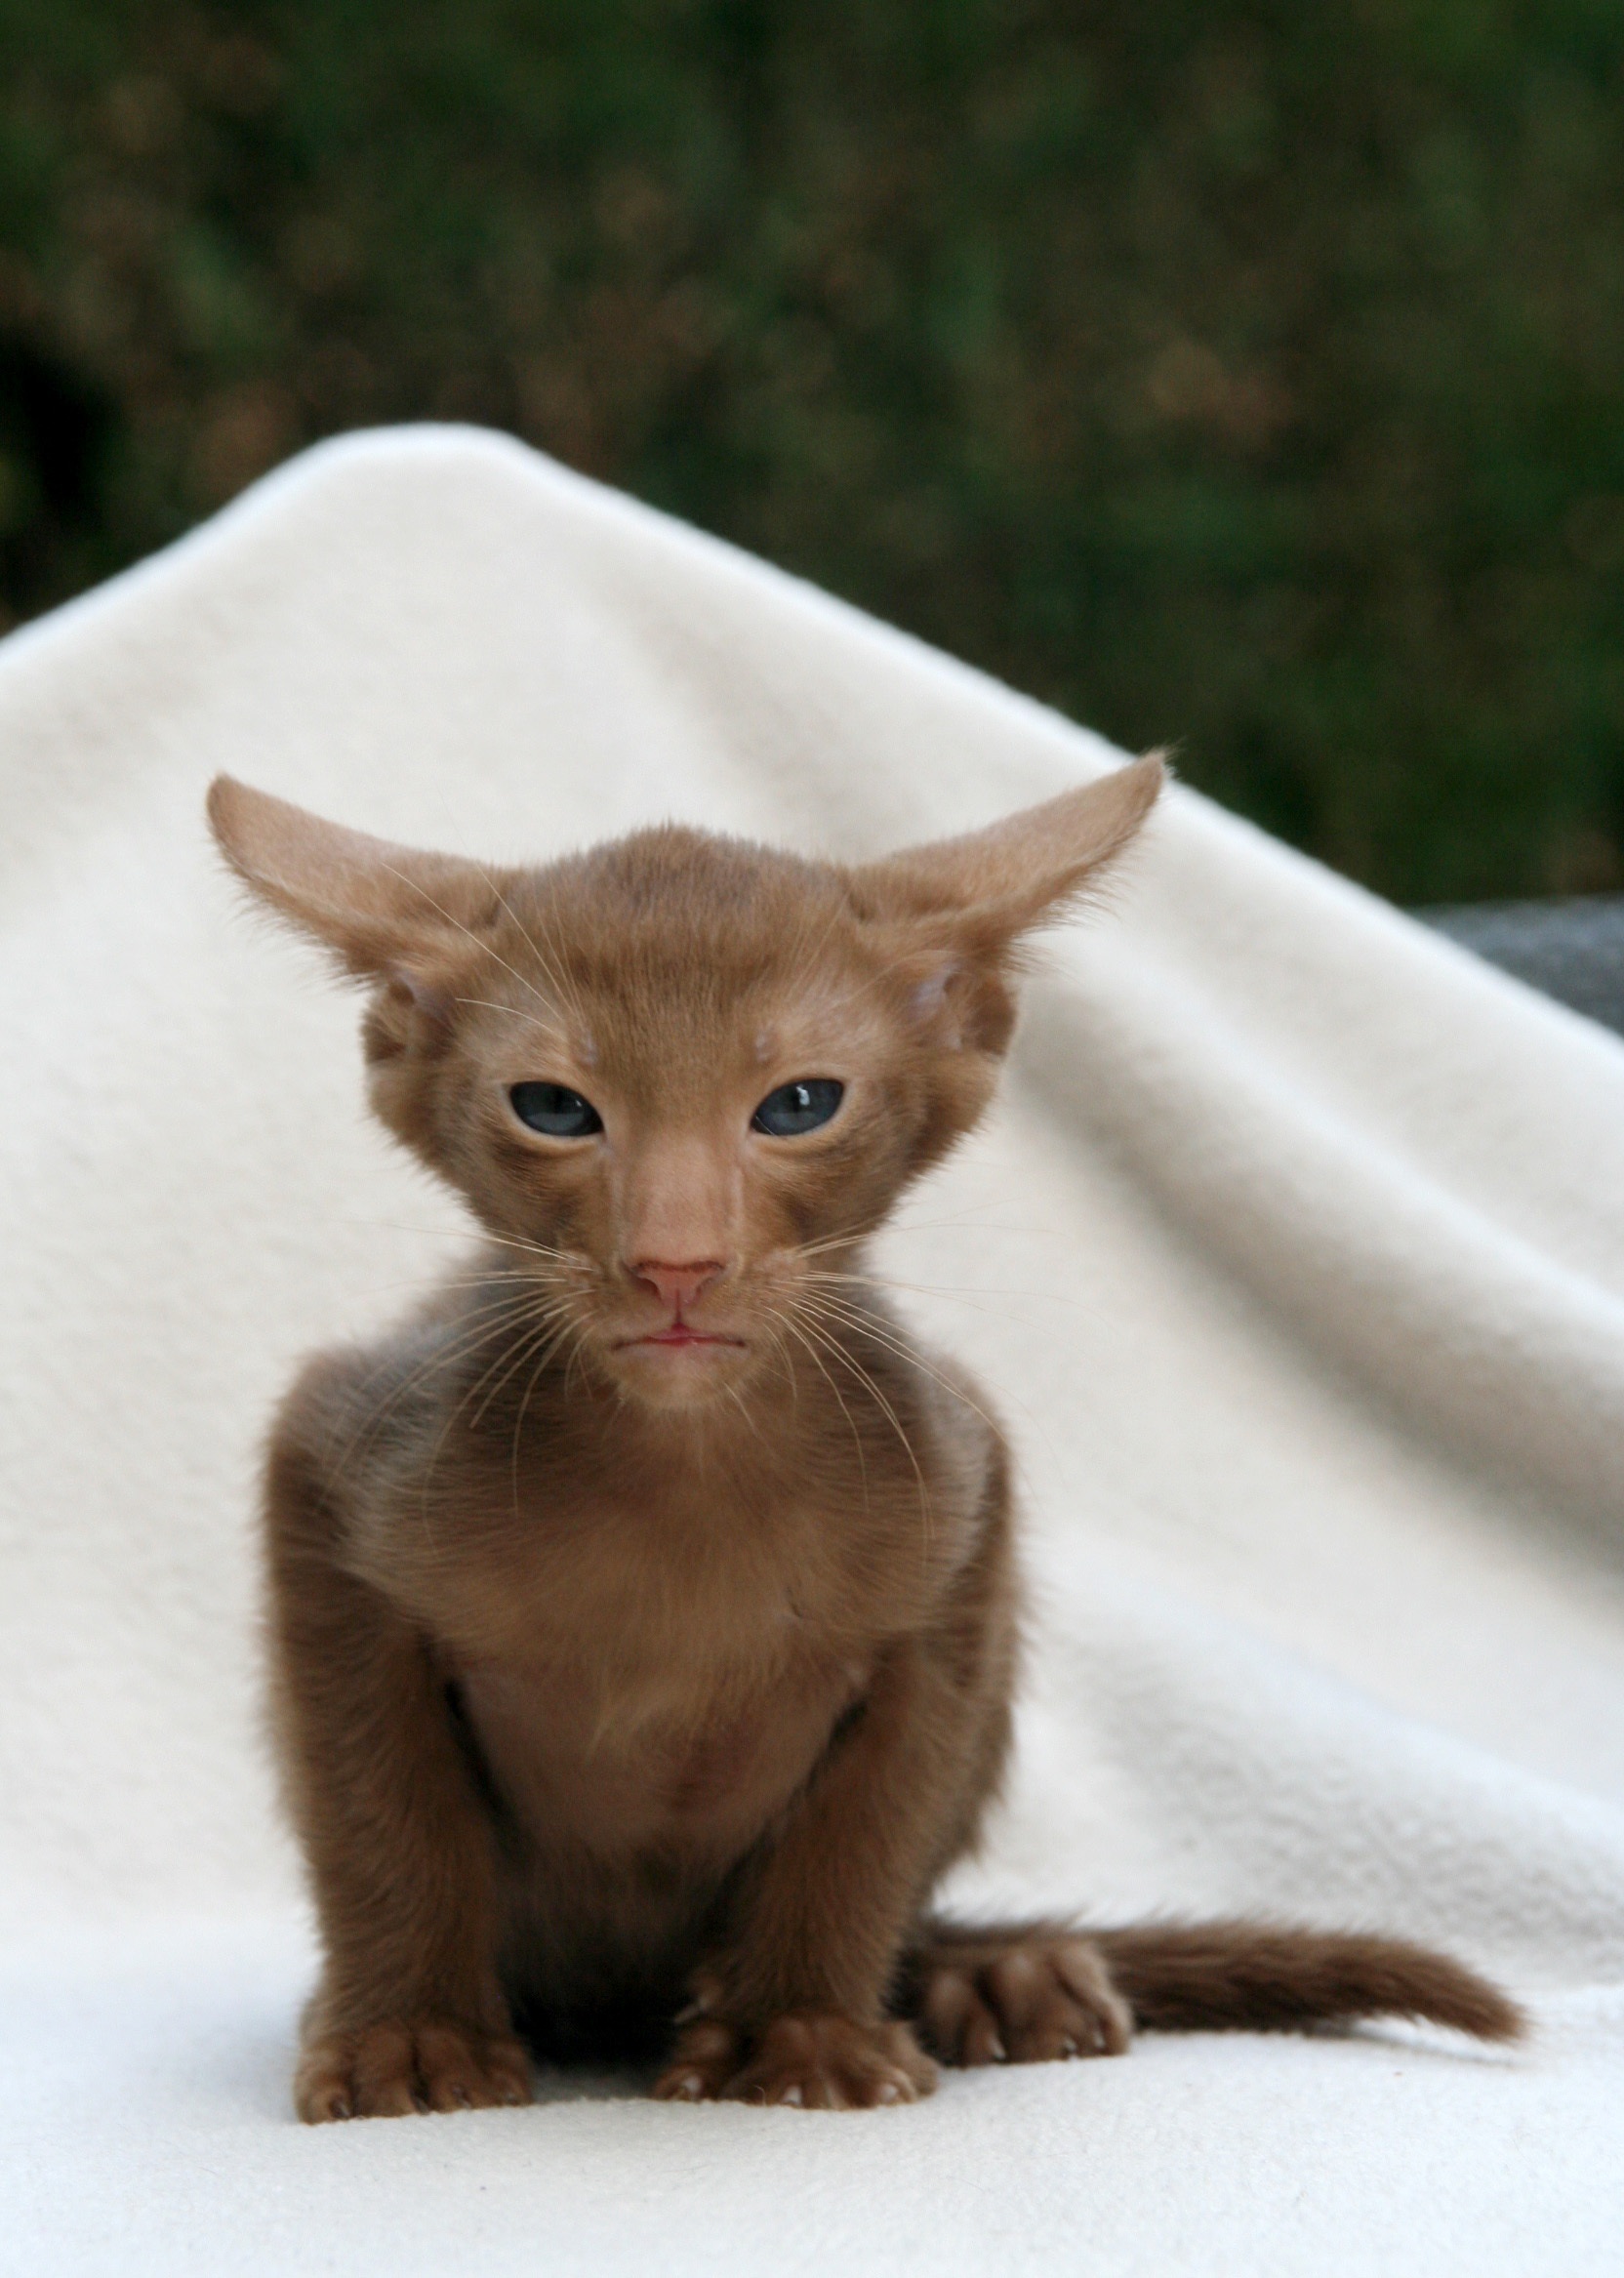
hair, animal, cute, pet, fur, portrait, fluffy, kitten, cat, small, brown, mammal, baby, fauna, playful, sit, blue eye, thoroughbred, whiskers, paw, vertebrate, curious, attention, burmese, charming, abyssinian, carnivores, cat baby, small to medium sized cats, cat like mammal, tonkinese, oriental shorthair